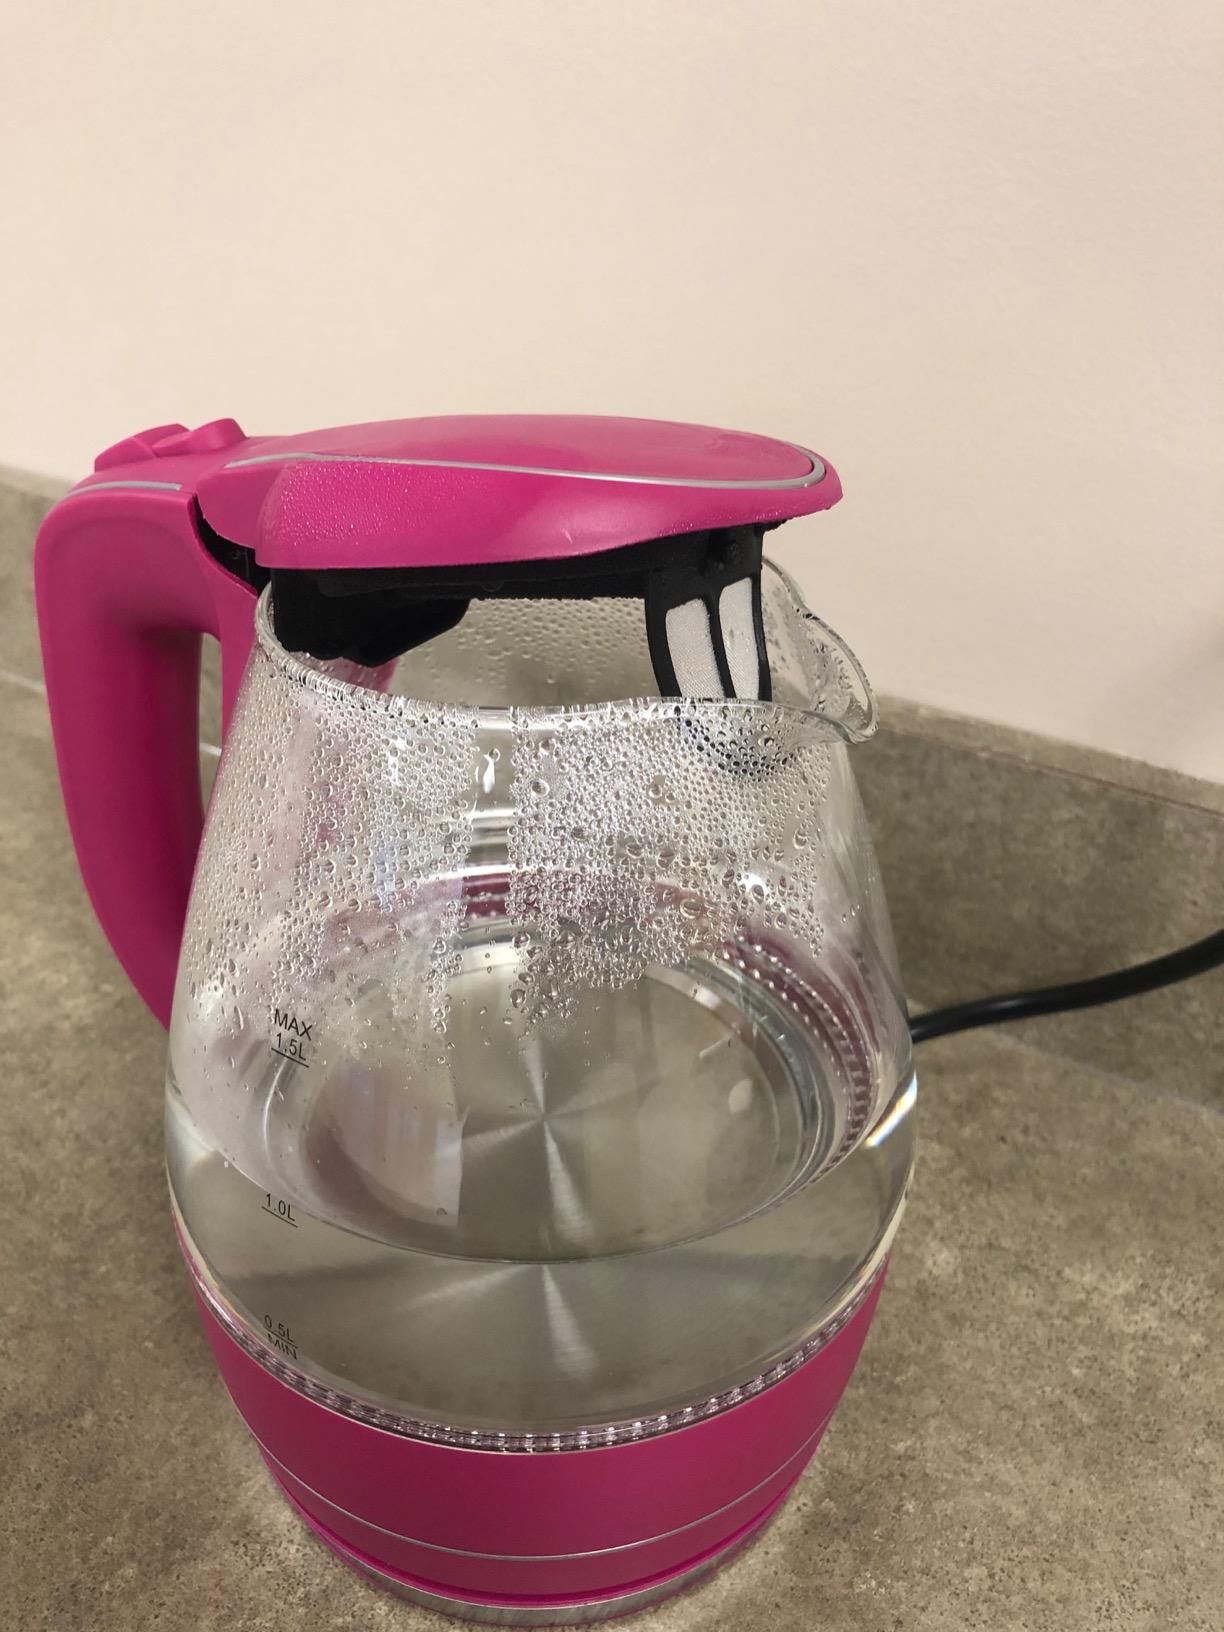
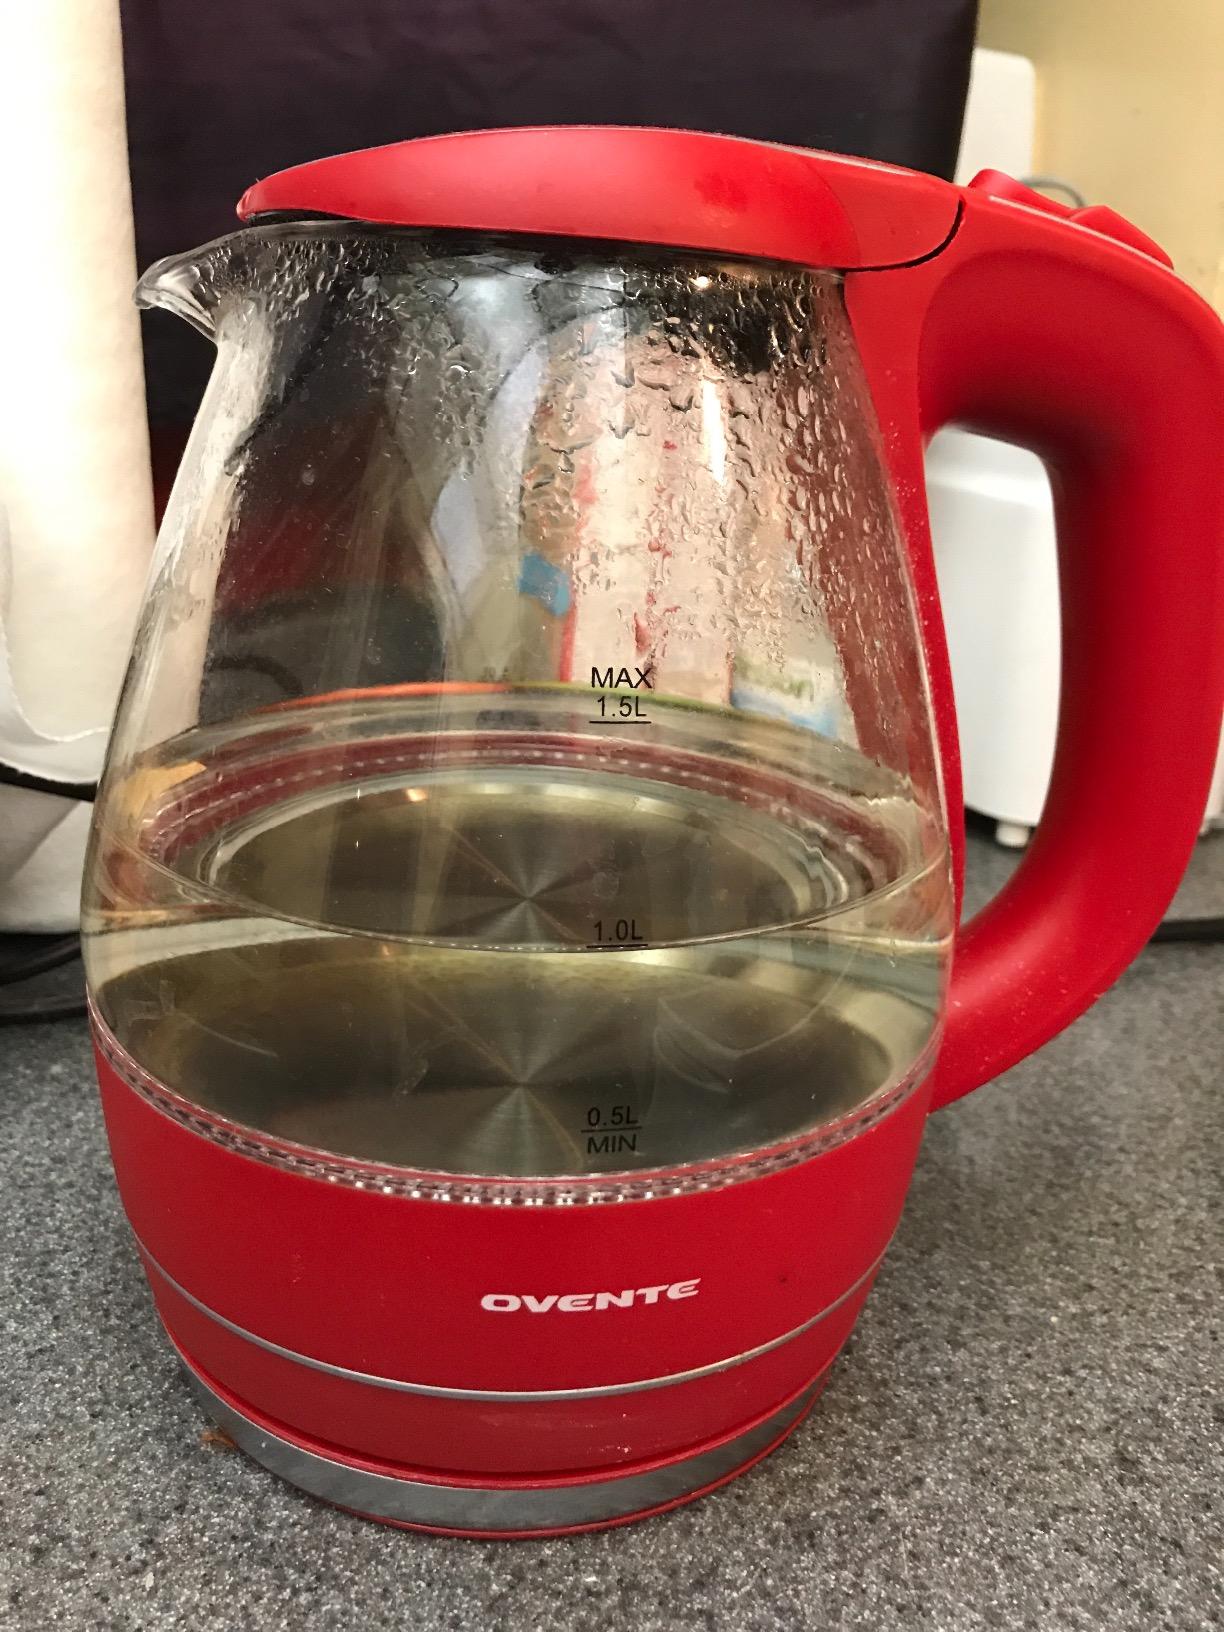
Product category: items_kettle
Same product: no